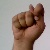
The image shows a hand gesture representing the letter 'T' in Indian Sign Language.